Ferdinand I, Holy Roman Emperor

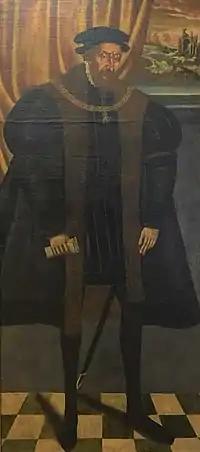
Ferdinand. 16th-century Czech portrait

Charles's choices were appropriate. Philip was culturally Spanish: he was born in Valladolid and raised in the Spanish court, his native tongue was Spanish, and he preferred to live in Spain. Ferdinand was familiar with, and to, the other princes of the Holy Roman Empire. Although he too had been born in Spain, he had administered his brother's affairs in the empire since 1531. Some historians maintain Ferdinand had also been touched by the reformed philosophies, and was probably the closest the Holy Roman Empire ever came to a Protestant emperor; he remained nominally a Catholic throughout his life, although reportedly he refused last rites on his deathbed. Other historians maintain he was as Catholic as his brother, but tended to see religion as outside the political sphere.